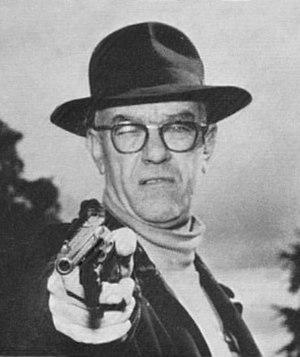
Torsten Elis Ullman, né le 27 juillet 1908 à Stockholm et mort le 11 mai 1993 à Växjö, est un tireur sportif suédois.